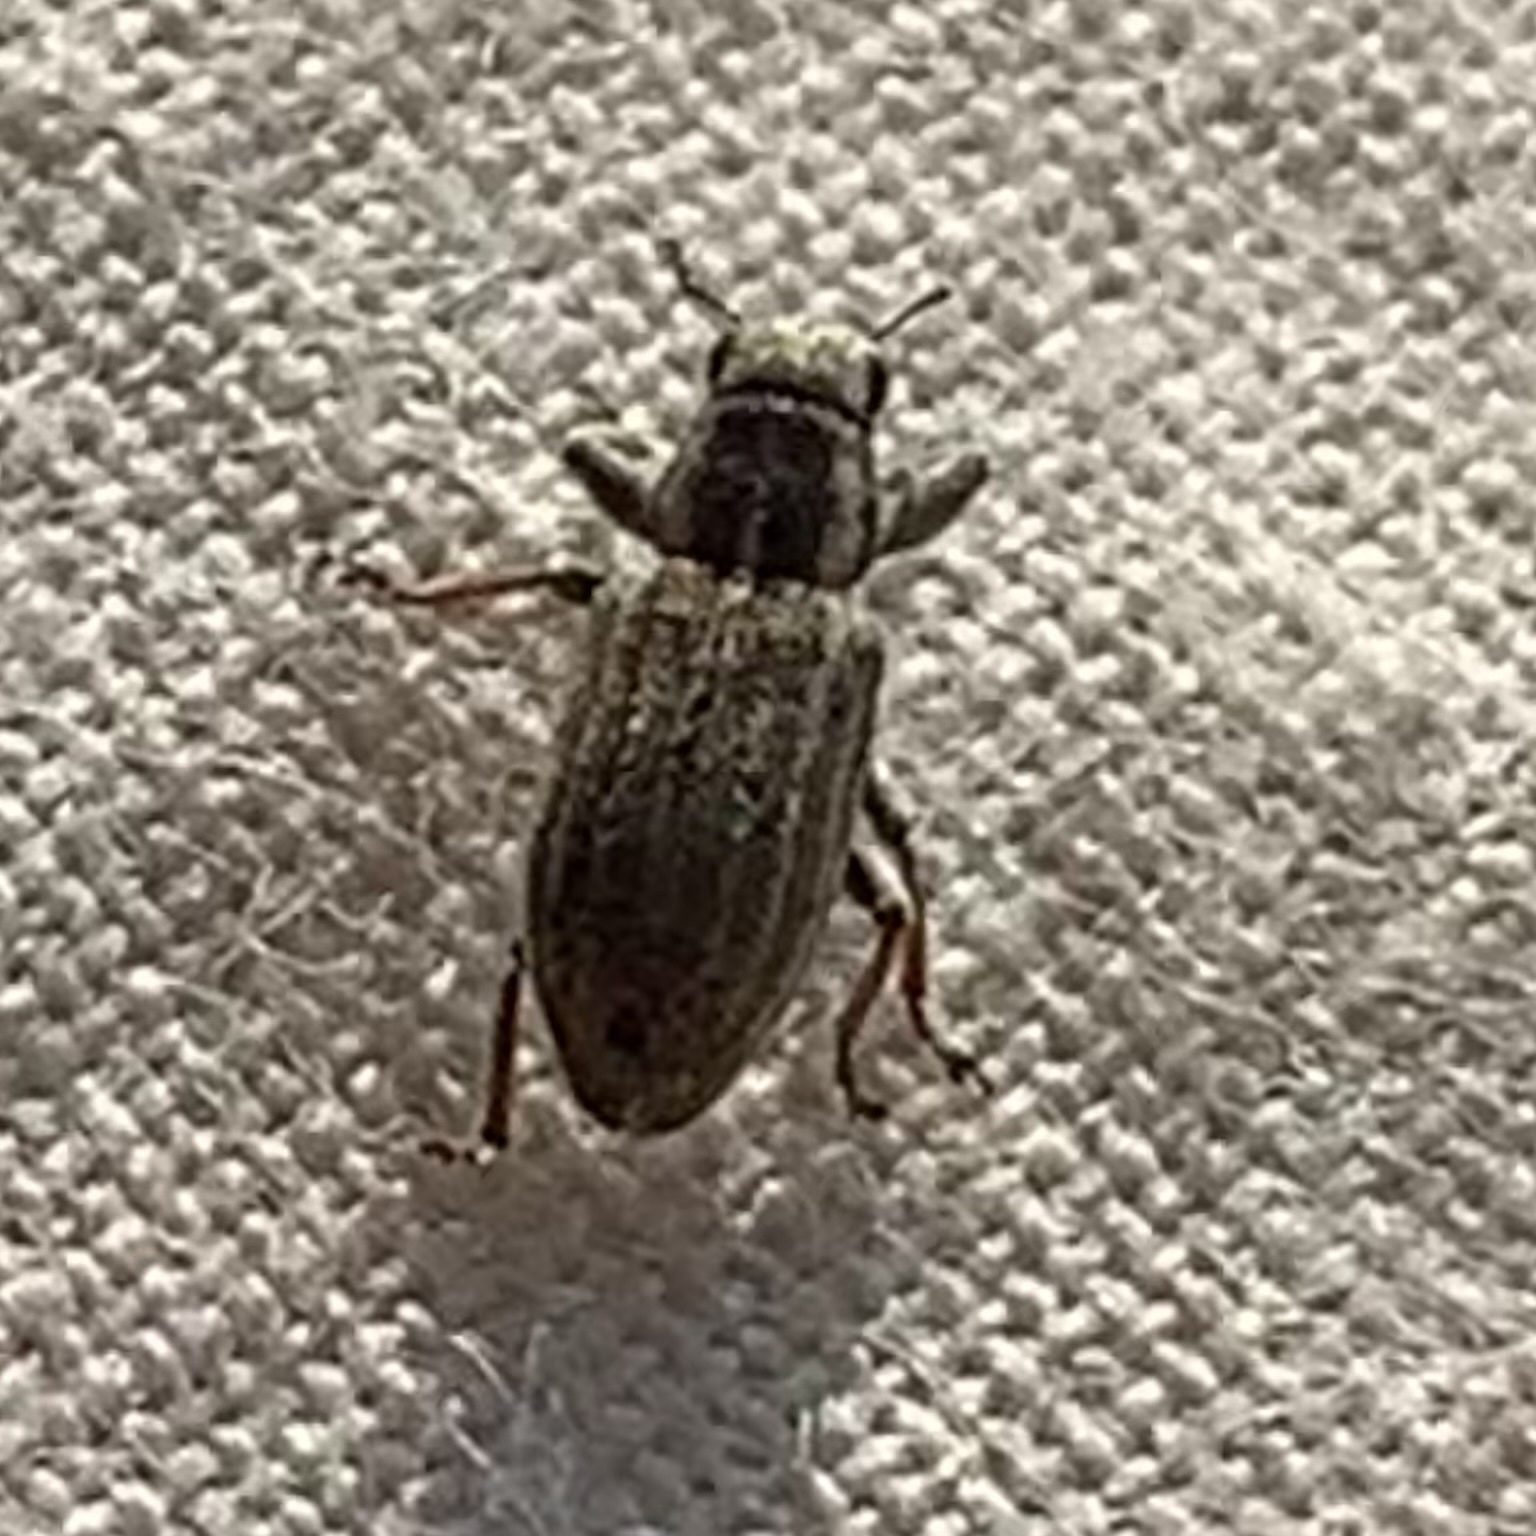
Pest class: pea_leaf_weevil